Rianne Sigmond

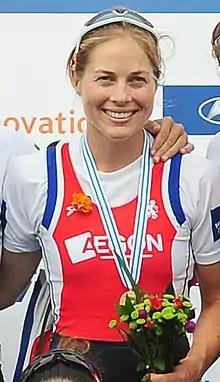
Rianne Sigmond in 2013

Rianne Sigmond (born 2 May 1984) is a Dutch rower. She competed in the women's lightweight double sculls event at the 2012 Summer Olympics.